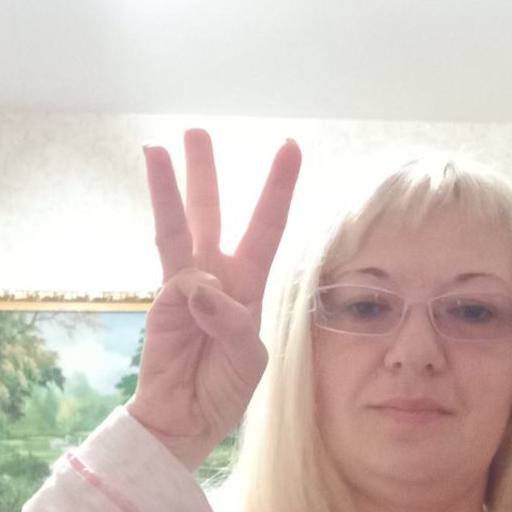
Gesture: three